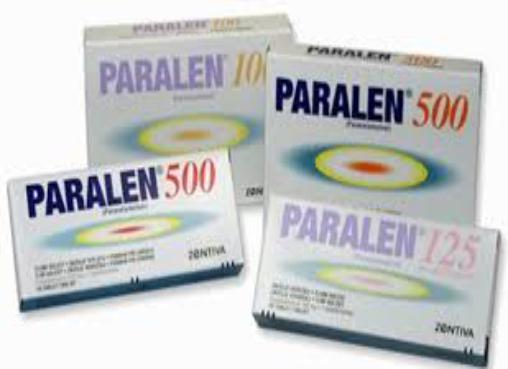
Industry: Medical